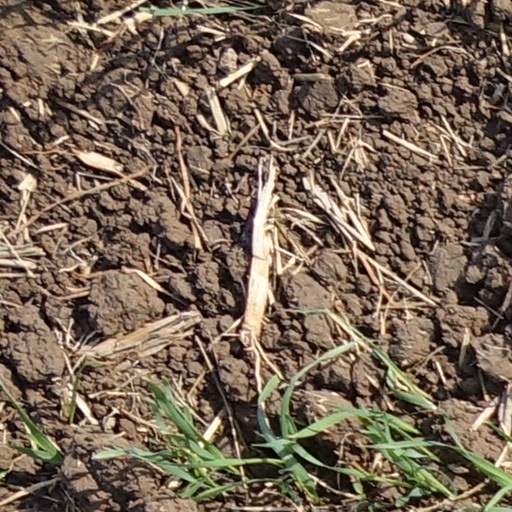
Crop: wheat